MacTavish Cup

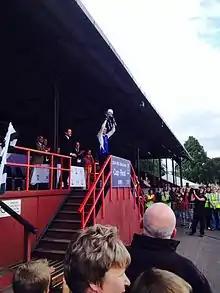
The MacTavish Cup, lifted by Lovat in 2014

The trophy is a rose bowl presented by Duncan MacTavish of Stratherrick in 1898 and the first competition was played that year and was won by Skye Camanachd.